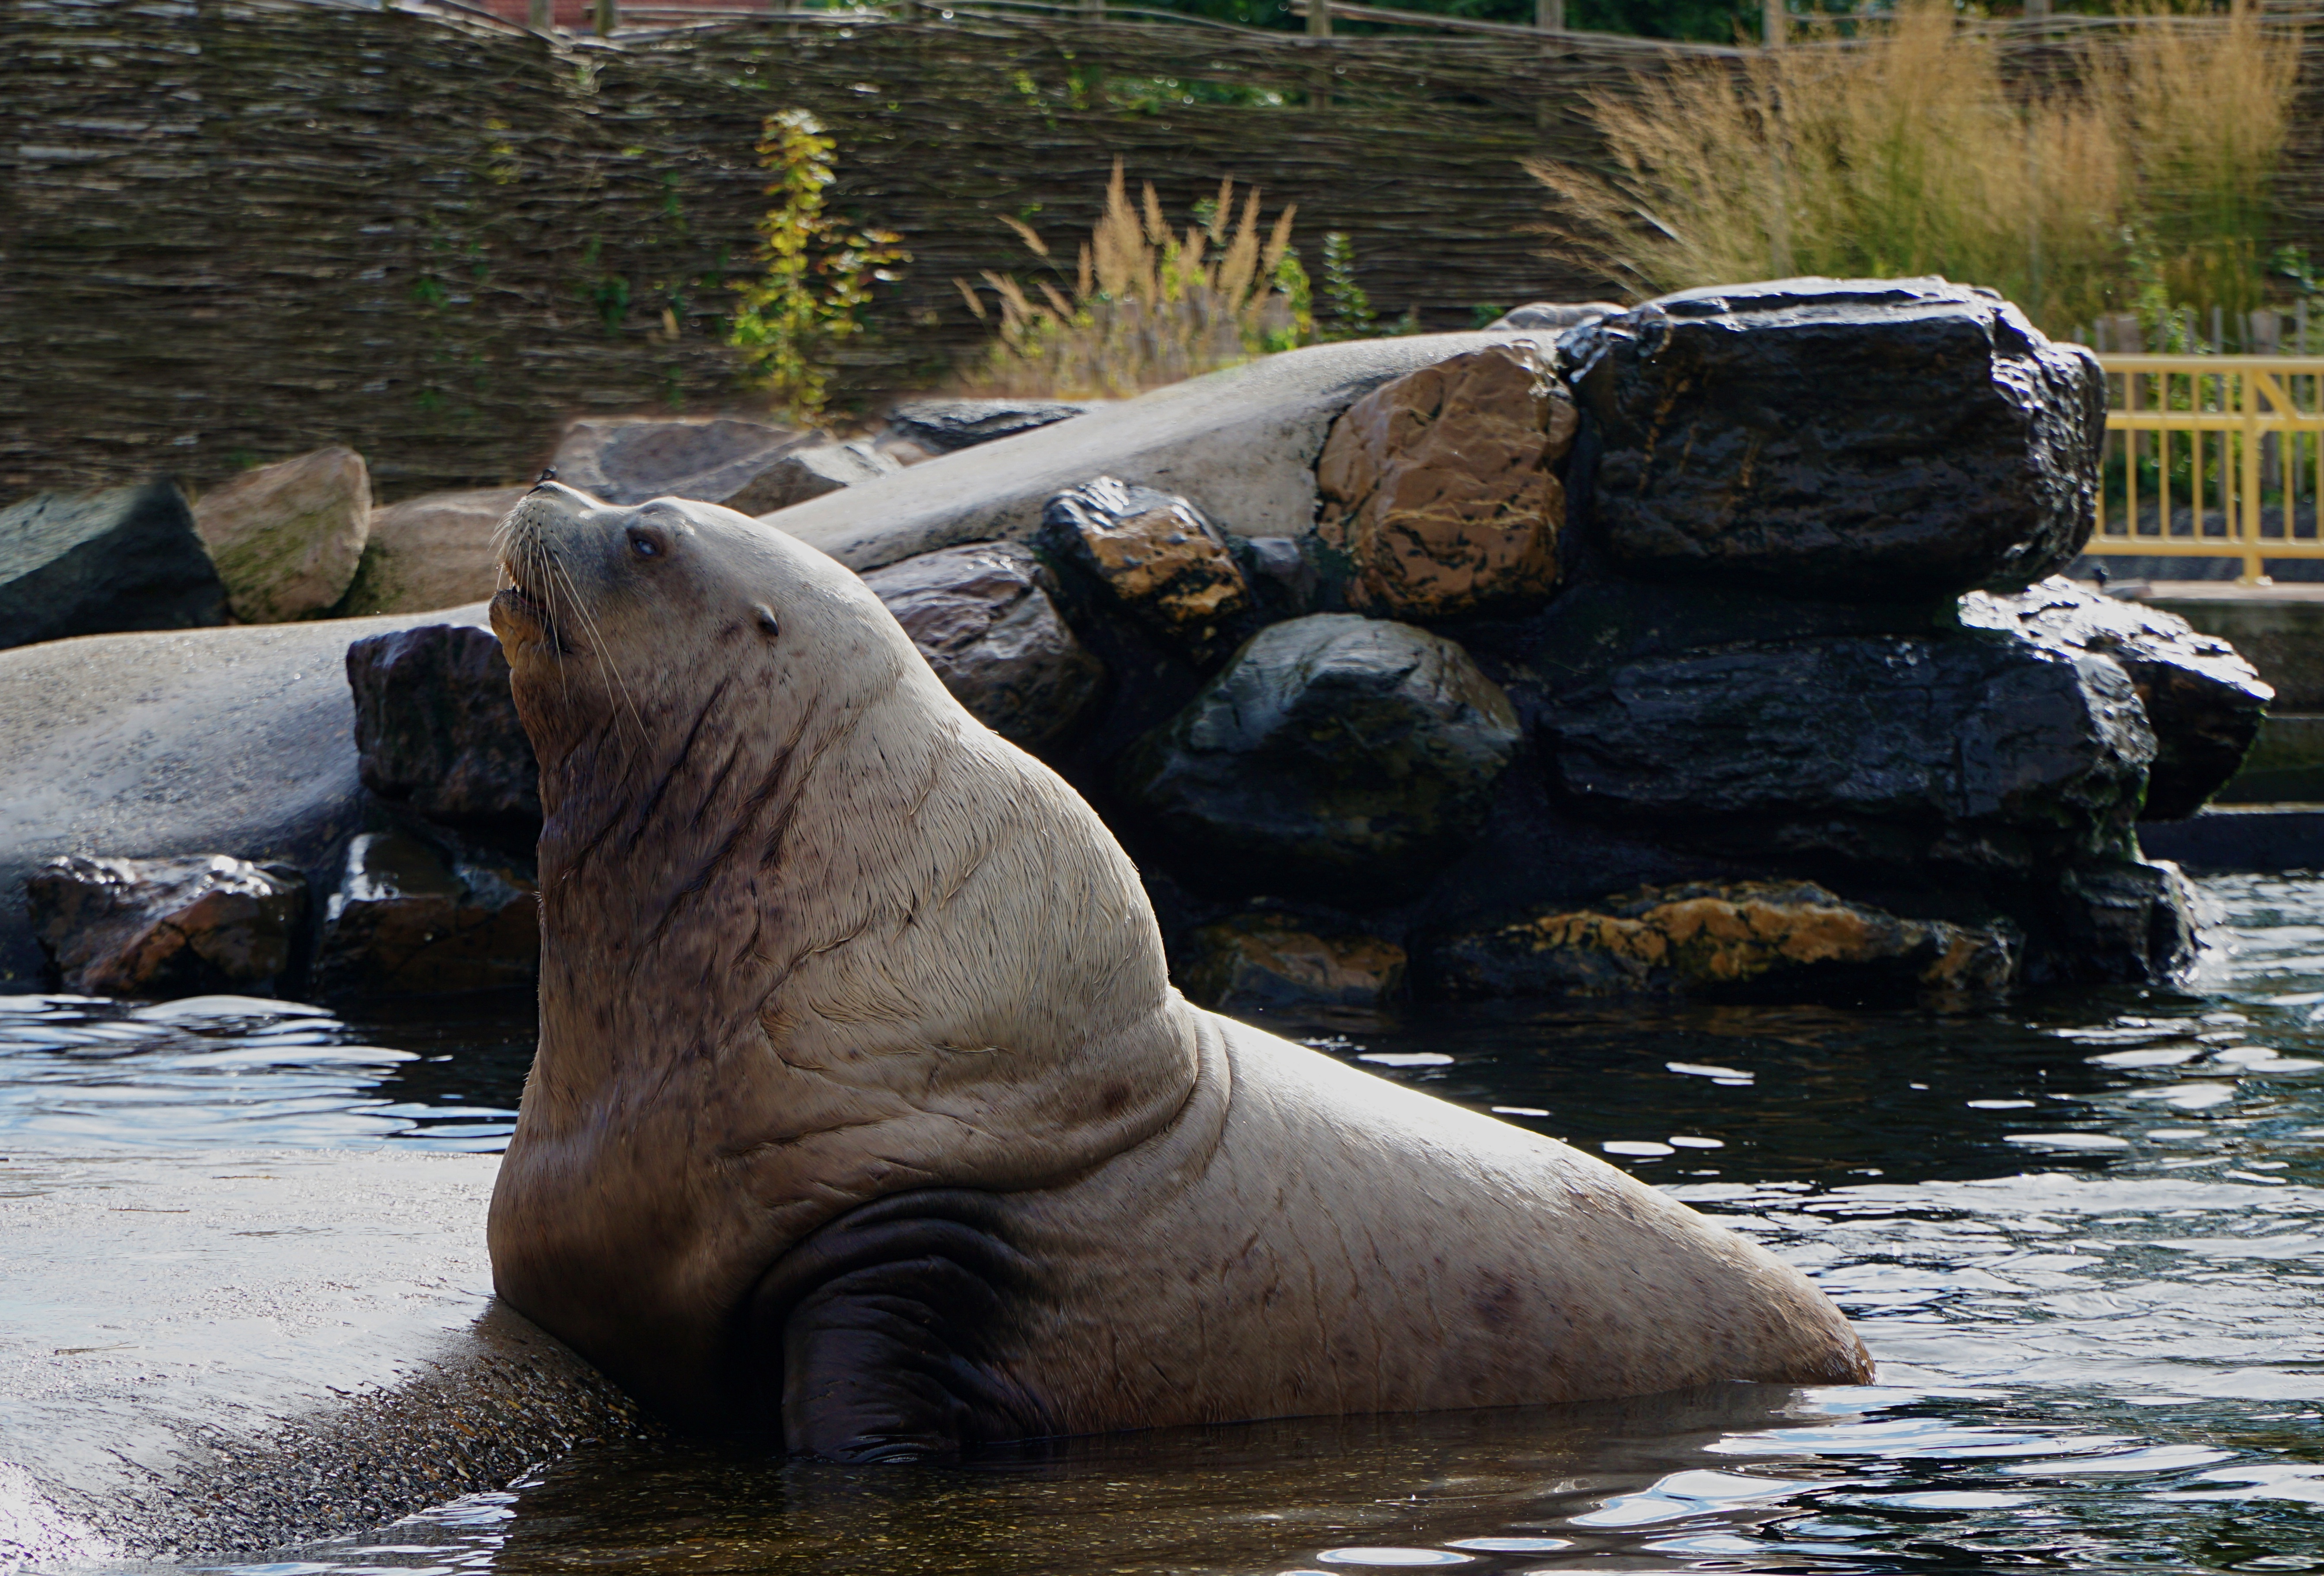
sea, water, nature, rock, wet, animal, river, wildlife, zoo, mammal, fauna, sea lion, lazy, seals, creature, thick, animal world, meeresbewohner, marine mammal